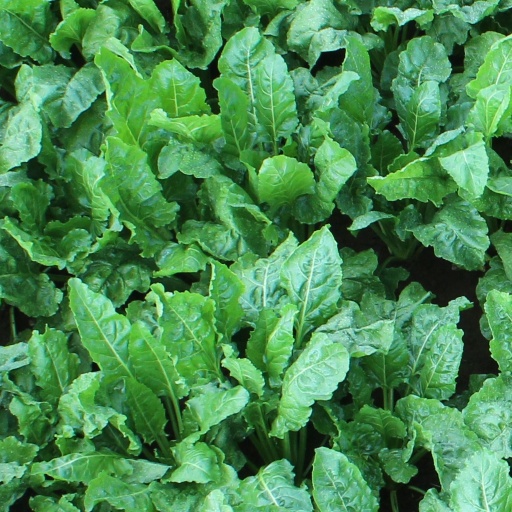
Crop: sugar beet